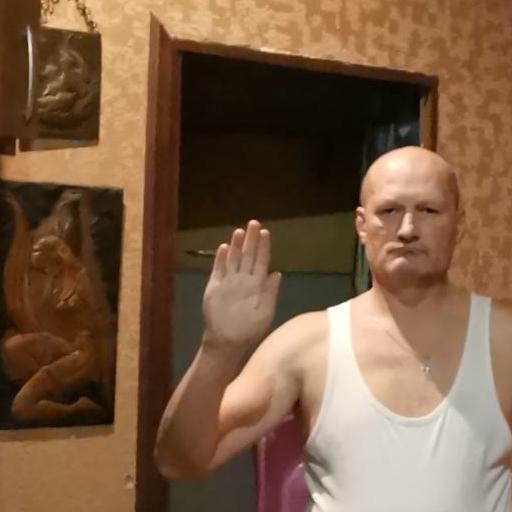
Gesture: stop